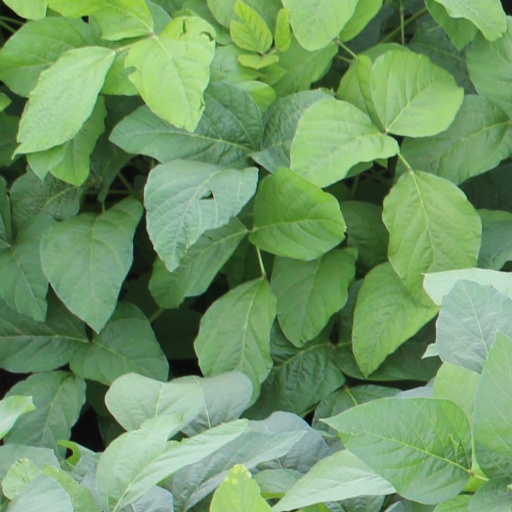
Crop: soybean